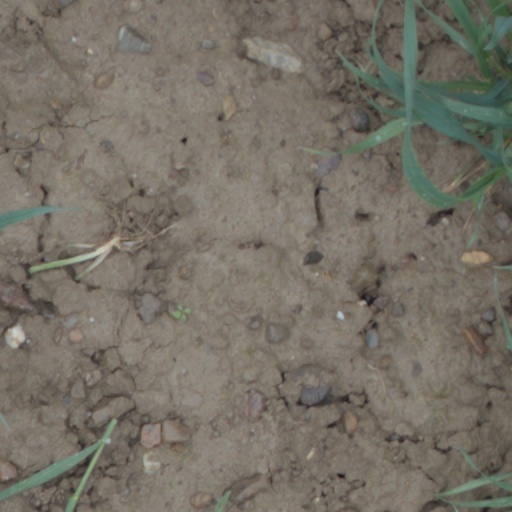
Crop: wheat